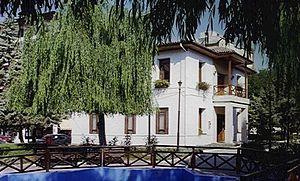
Ptolemaïda, Ptolémaïde ou Ptolémaïs est une ville du nome de Kozani en Macédoine-Occidentale en Grèce. Elle est la capitale du dème d’Éordée, créé en 2010.